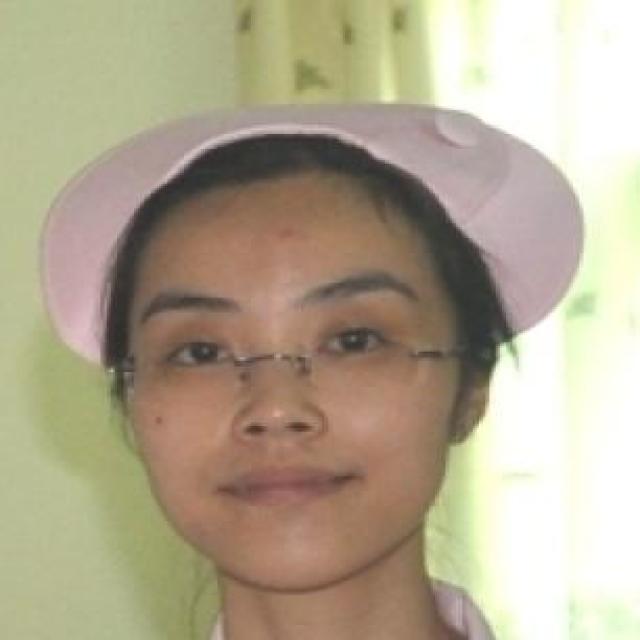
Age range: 21-44